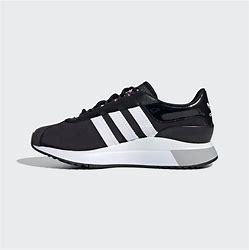
Brand: Adidas
Model: SL Andridge